Martin B-26 Marauder

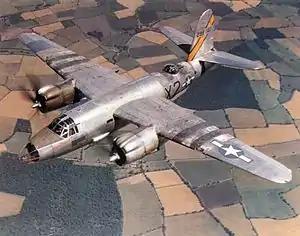
A US Army Air Forces Martin B-26B Marauder "Dee-Feater" (X2-A) of the 596th BS 397th BG 9th AF with D-Day invasion stripes

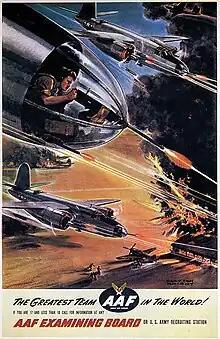
Army Air Forces recruiting poster featuring B-26 Marauders

The Martin B-26 Marauder is an American twin-engined medium bomber that saw extensive service during World War II. The B-26 was built at two locations: Baltimore, Maryland, and Omaha, Nebraska, by the Glenn L. Martin Company.